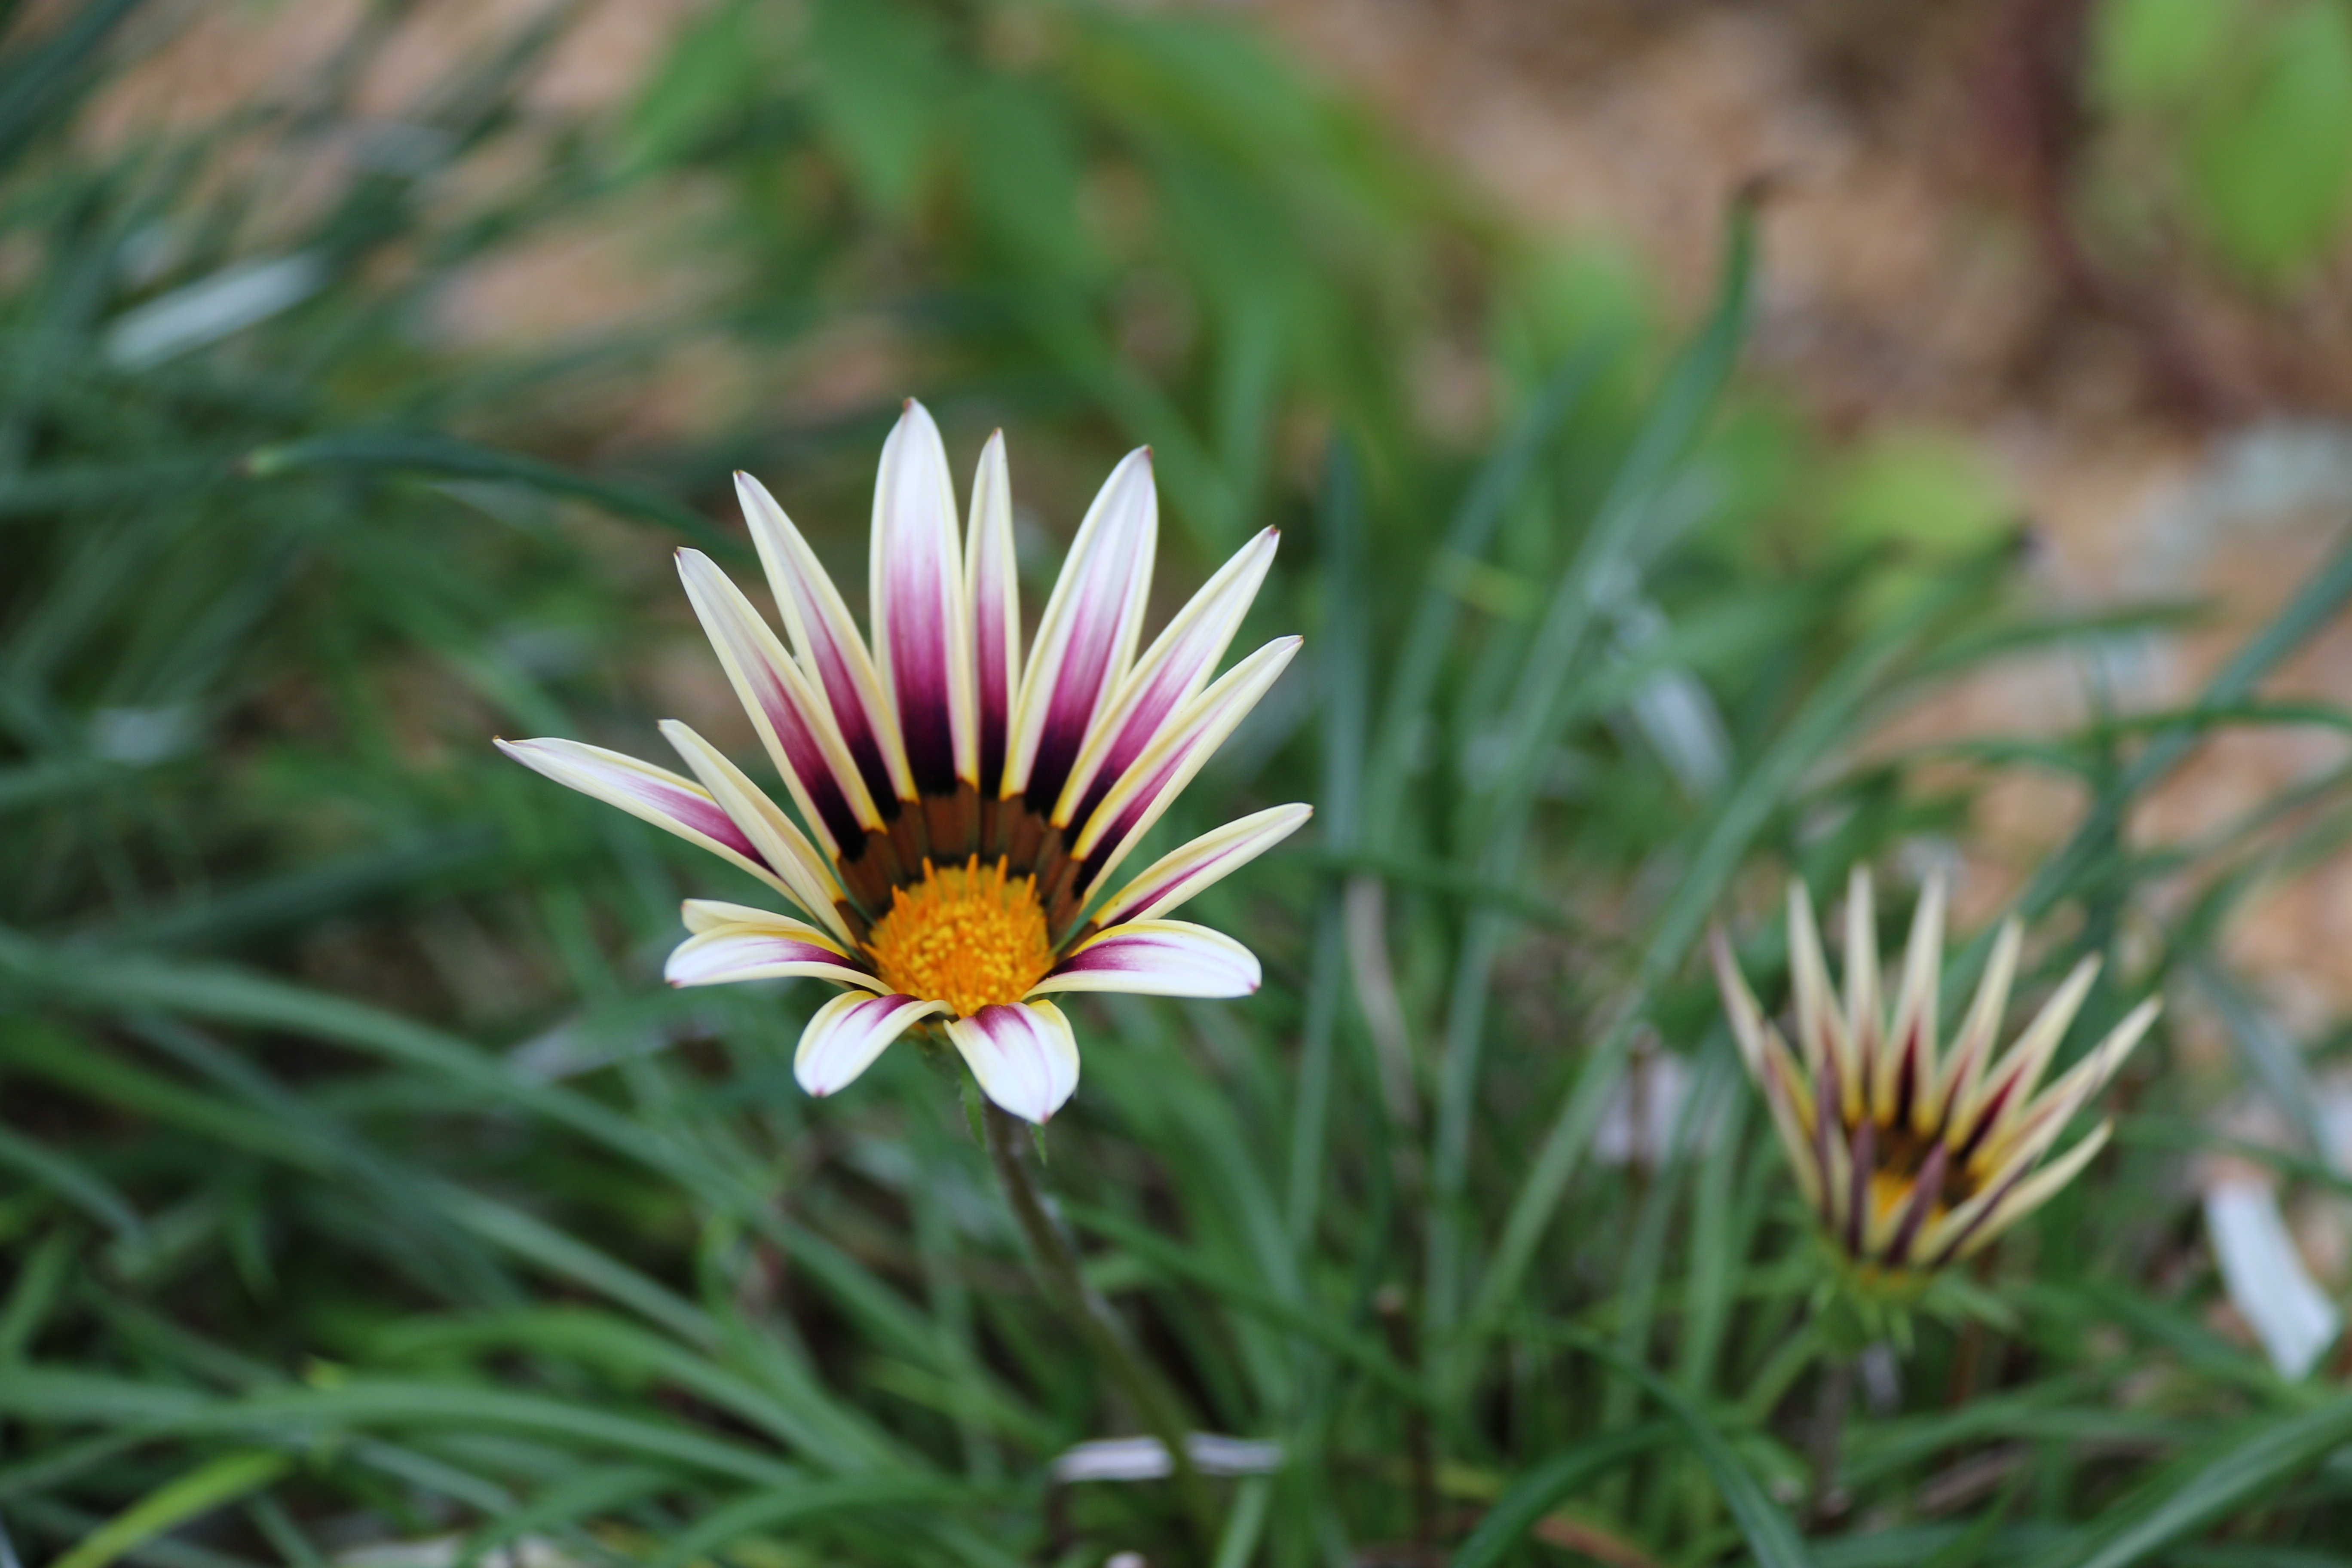
nature, grass, blossom, plant, white, meadow, prairie, leaf, flower, petal, floral, daisy, spring, green, herb, natural, fresh, botany, blooming, garden, pink, flora, fauna, wildflower, close up, beauty, beautiful, element, macro photography, flowering plant, daisy family, oxeye daisy, land plant